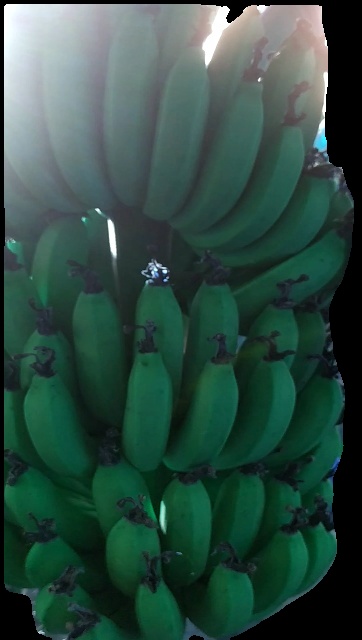
Variety: pachbale
Grade: grade1